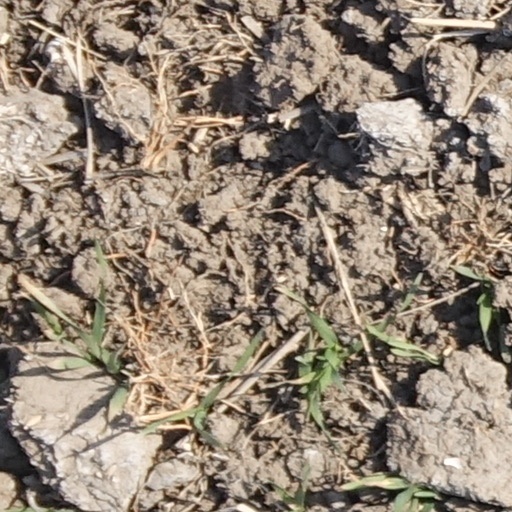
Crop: wheat